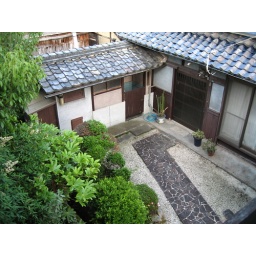
Backyard of my homestay house in Japan. That other building there is the neighbor's.